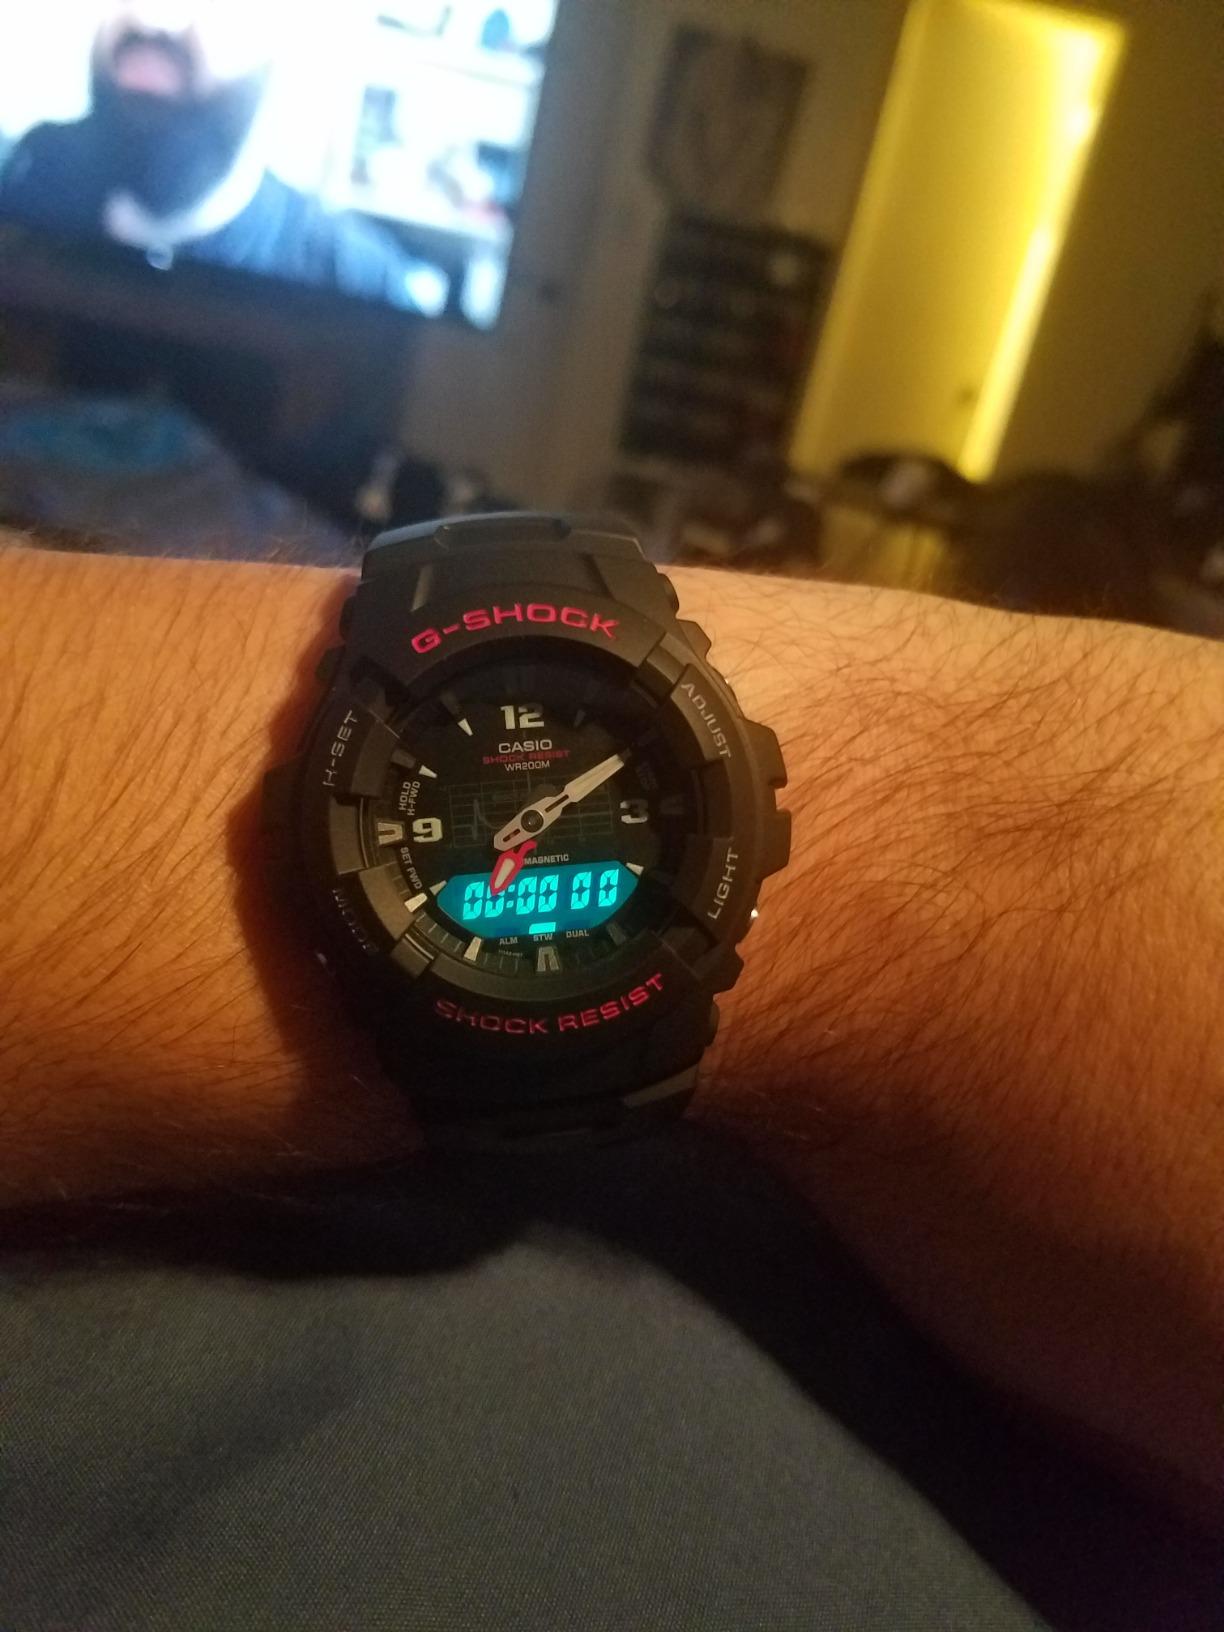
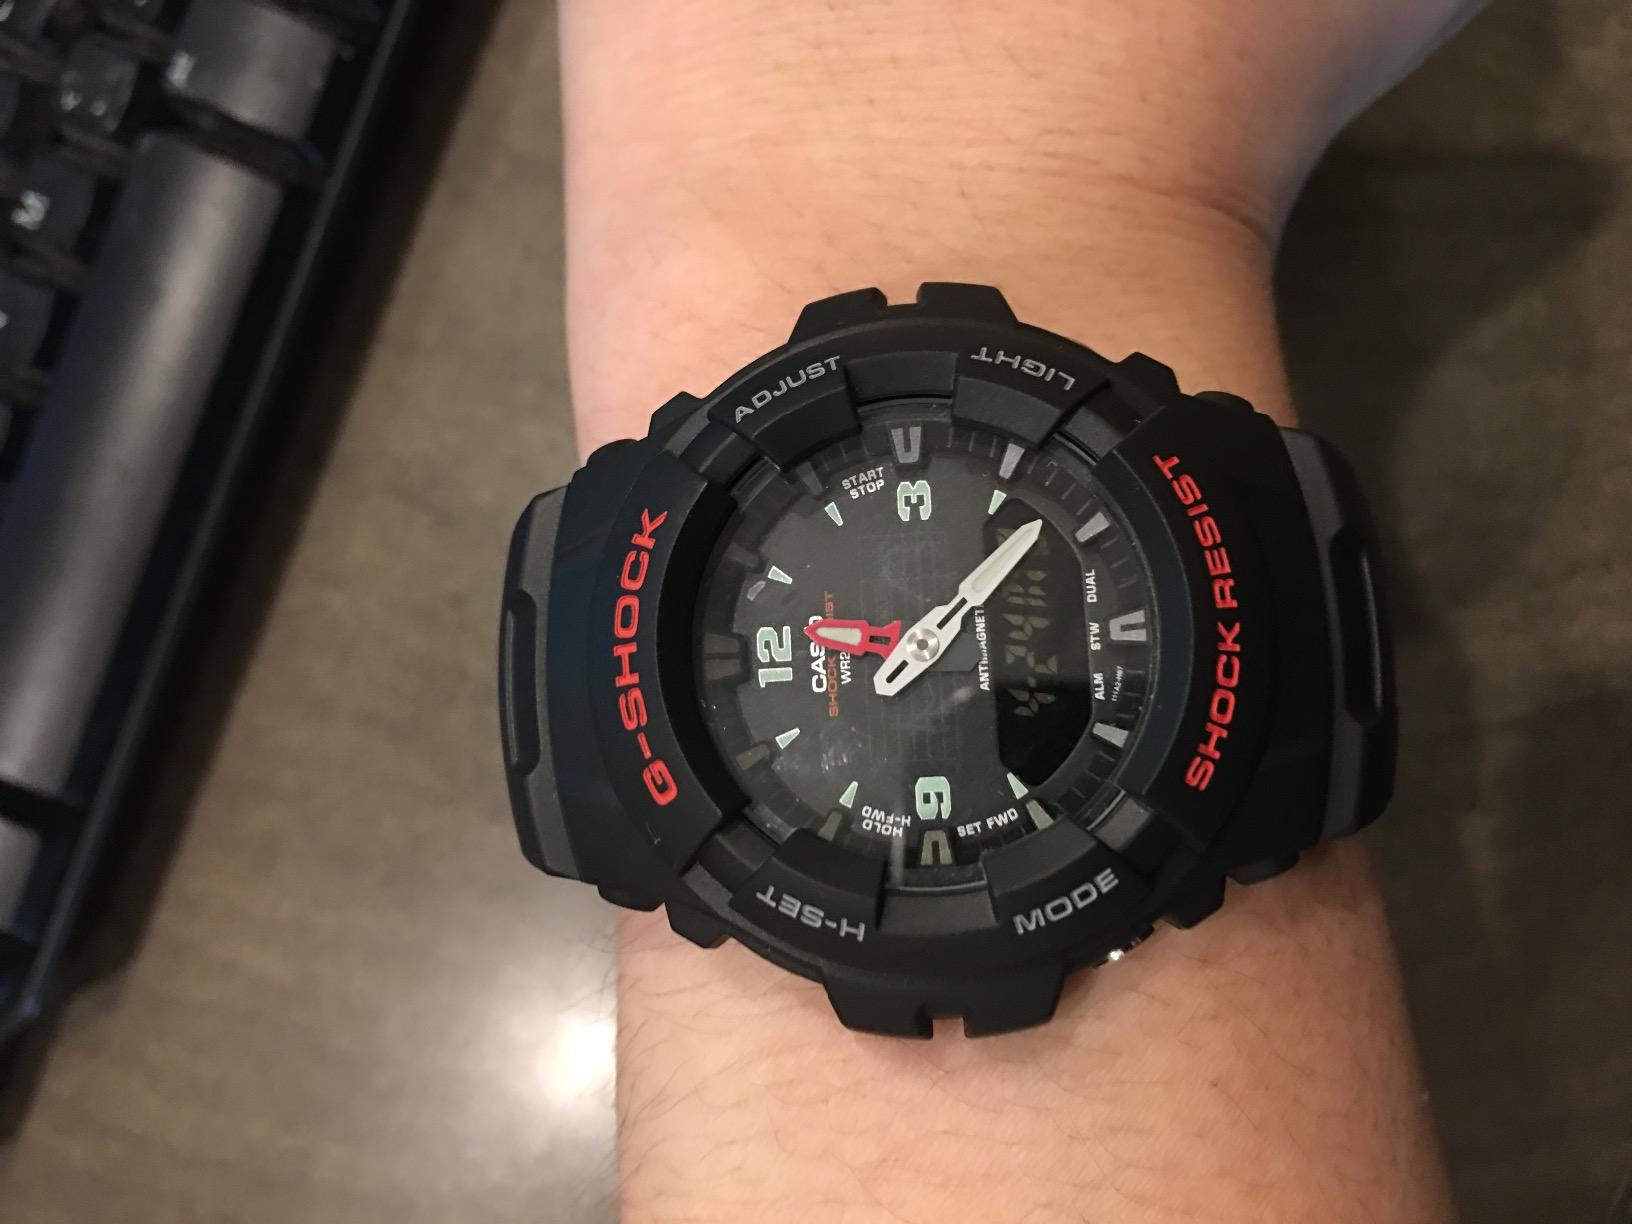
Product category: accessories_watch
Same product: yes